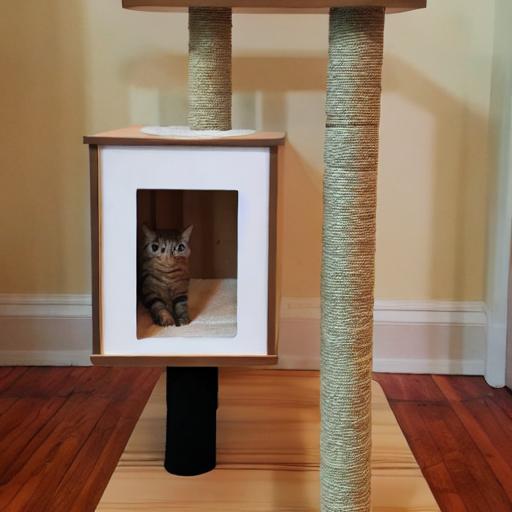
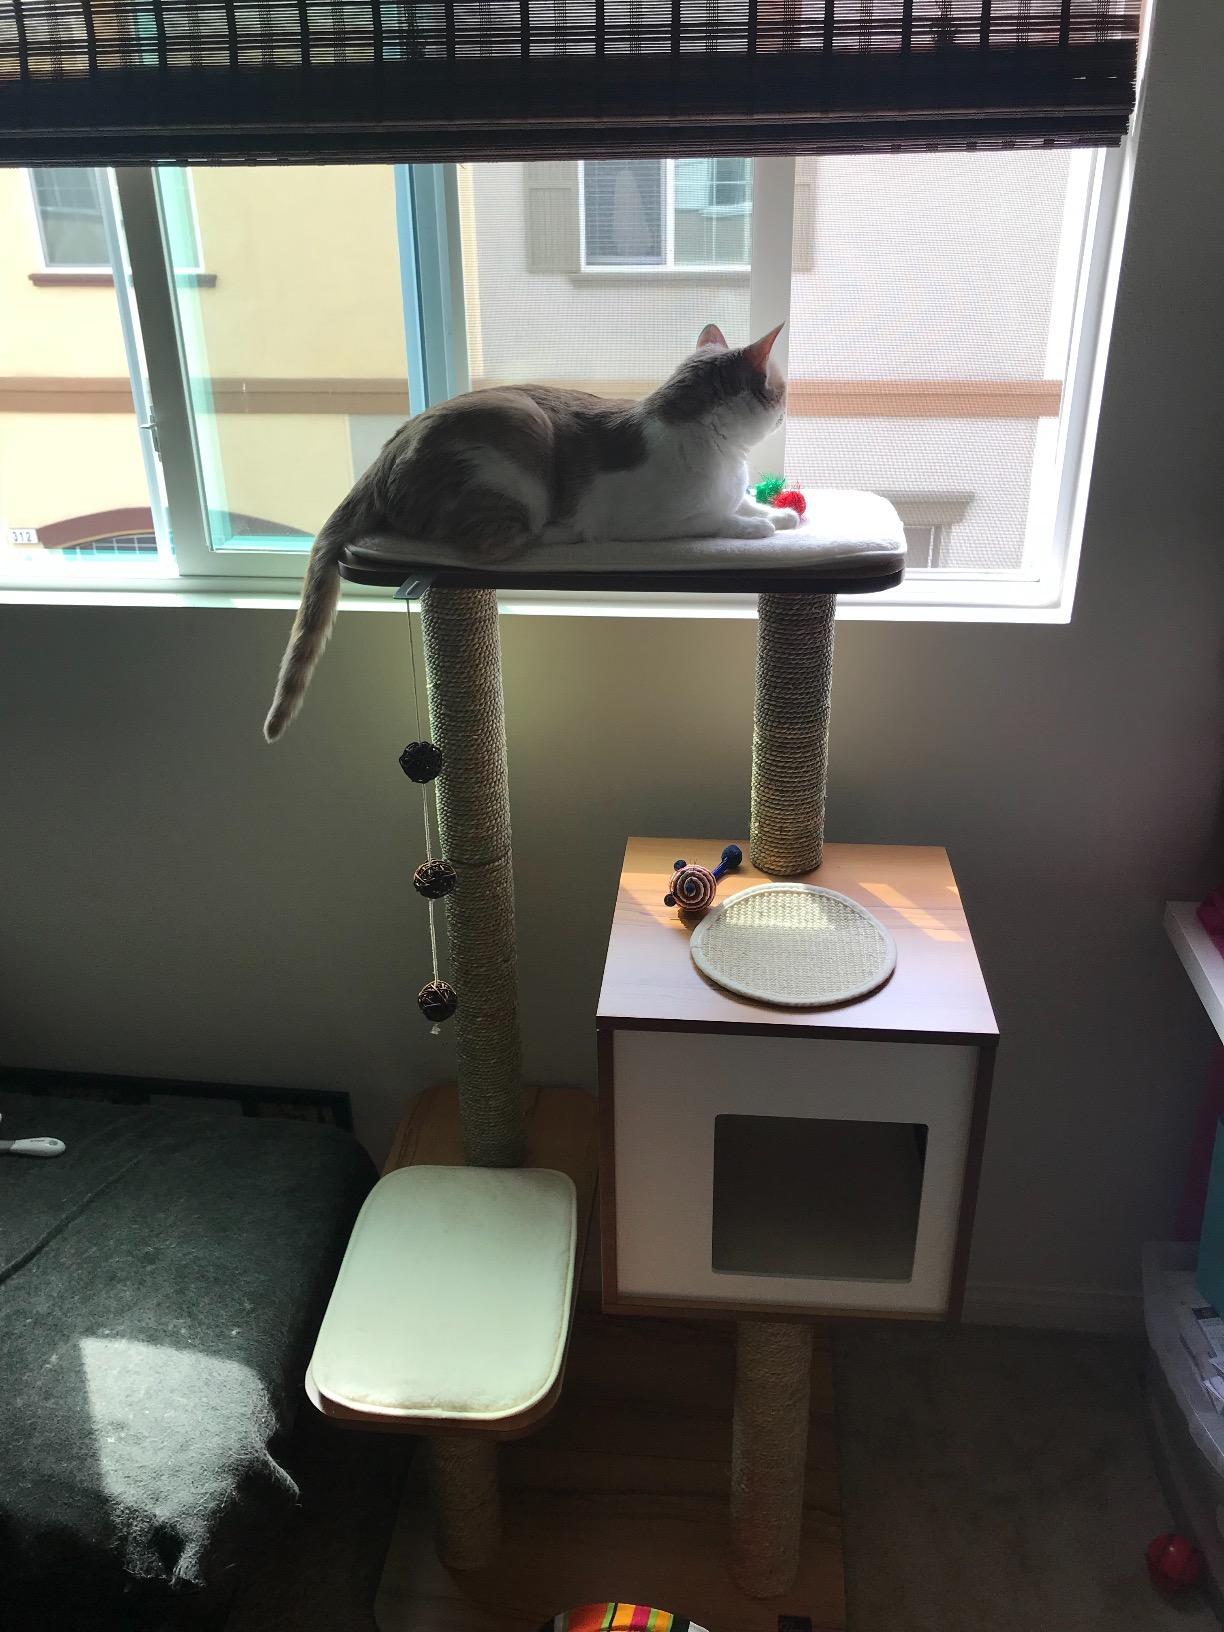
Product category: items_cat tree
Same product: no